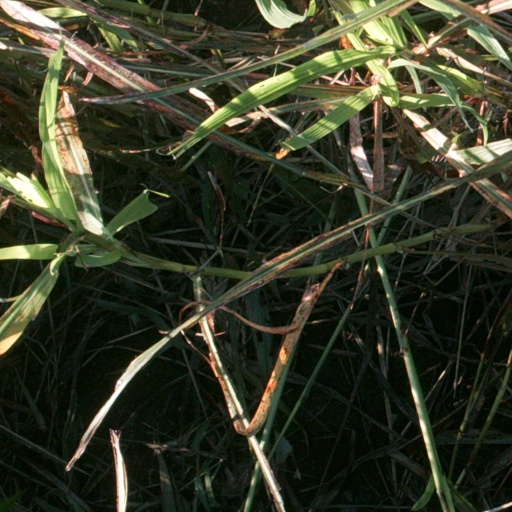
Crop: sorghum